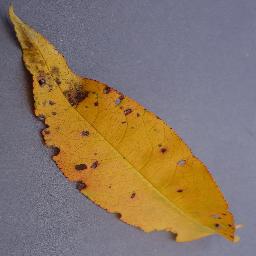
Label: Peach___Bacterial_spot